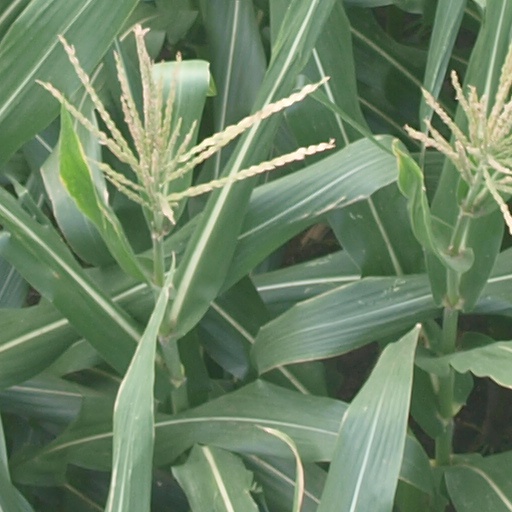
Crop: maize; corn